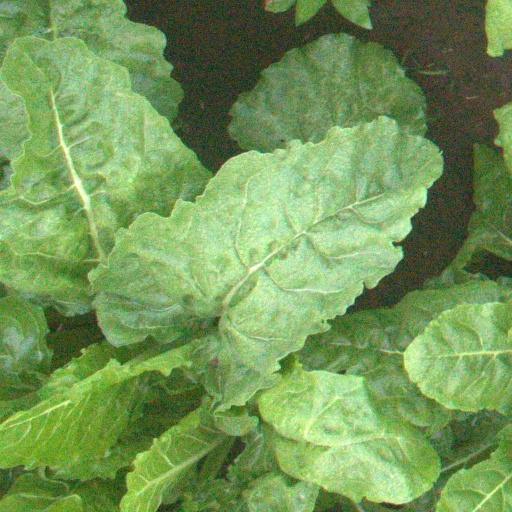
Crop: sugar beet